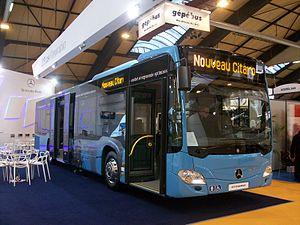
Mercedes-Benz Citaro nouvelle génération exposé aux 23e RNTP, Strasbourg
Mercedes-Benz Bus est la division spécialisée dans la construction d'autobus et d'autocars du groupe Mercedes-Benz. Tous ces véhicules font partie de la Classe O.